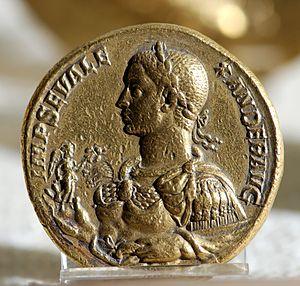
Multiple d'or d'Alexandre Sévère, vers 230 ap. J.-C.